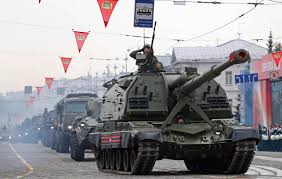
Label: Self Propelled Artillery